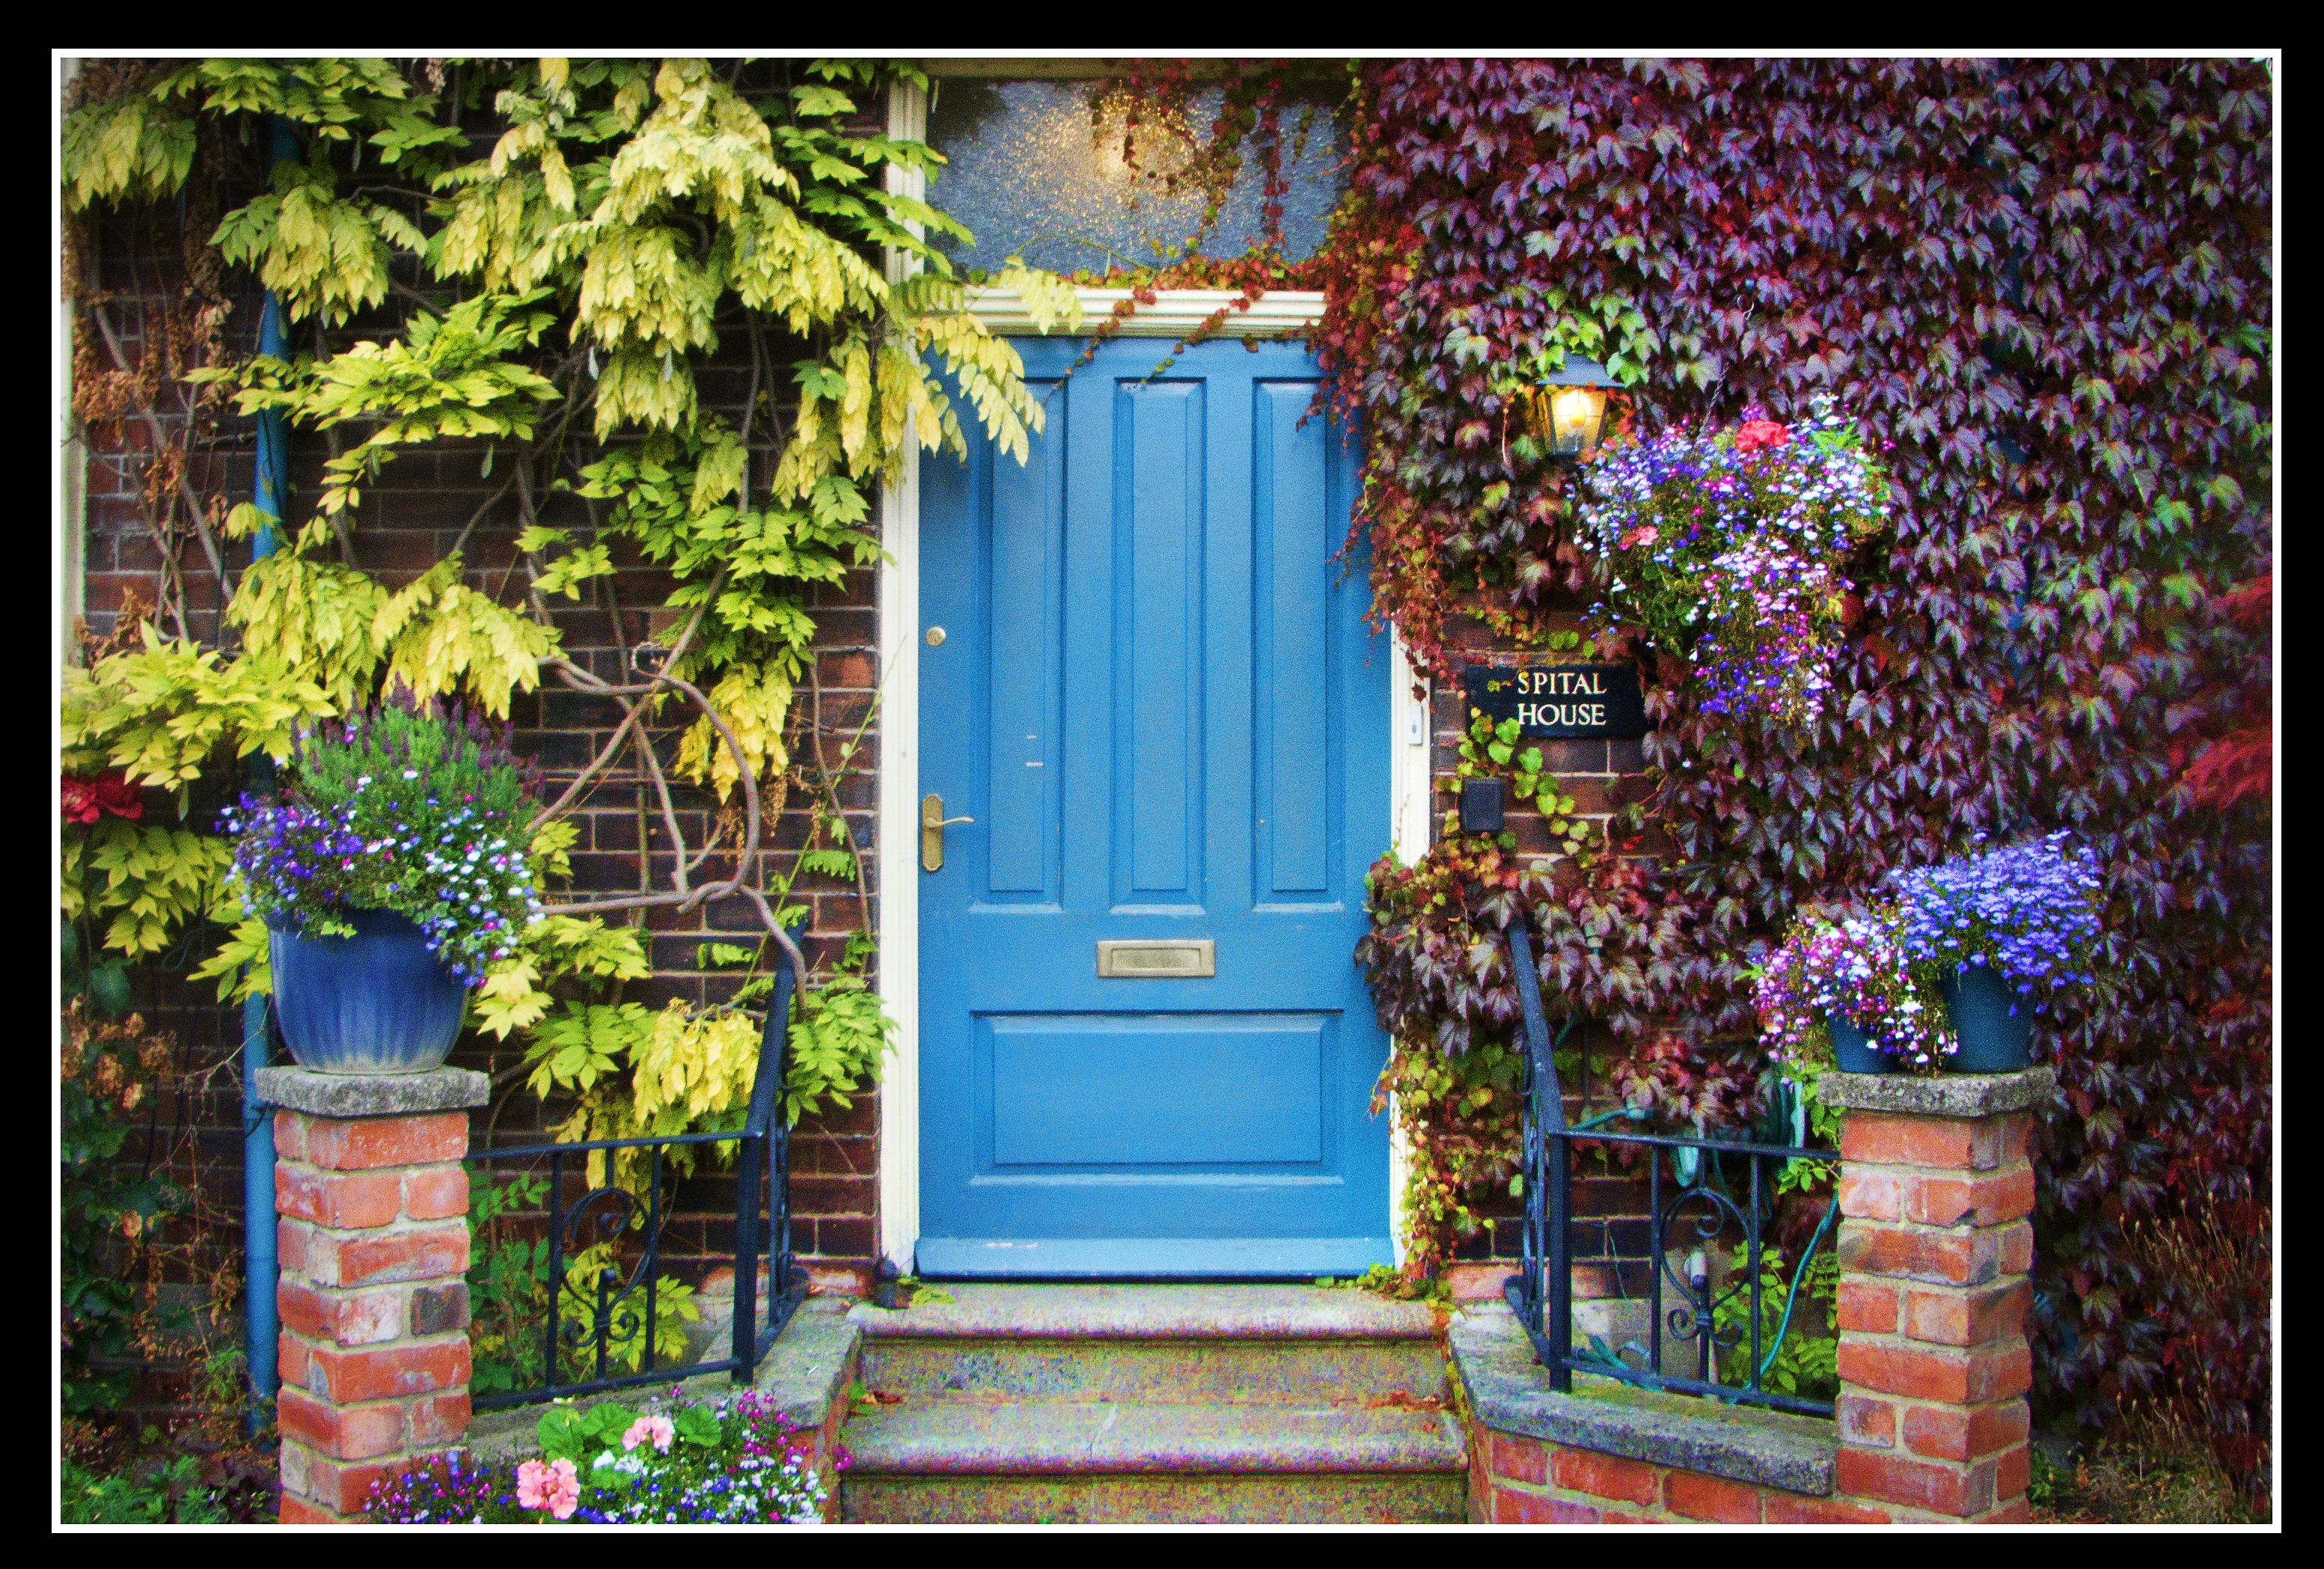
nature, architecture, mansion, house, flower, window, building, home, stone, summer, entrance, color, park, facade, door, plants, interior design, vivid, bright, bricks, horticulture, blooms, floristry, peakdistrict, castleton